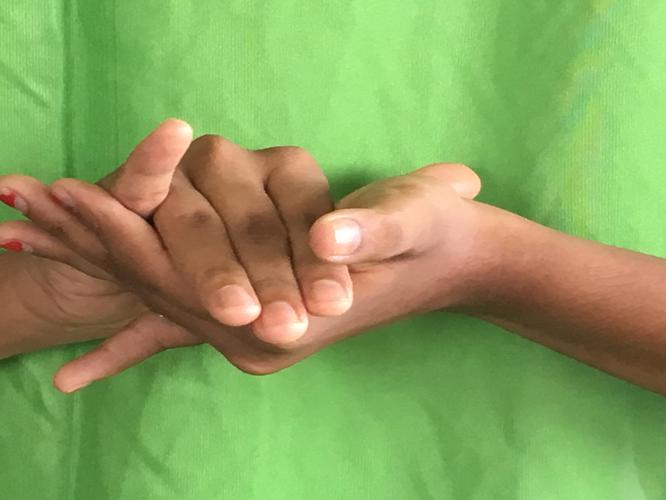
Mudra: Kurma
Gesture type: double_hand